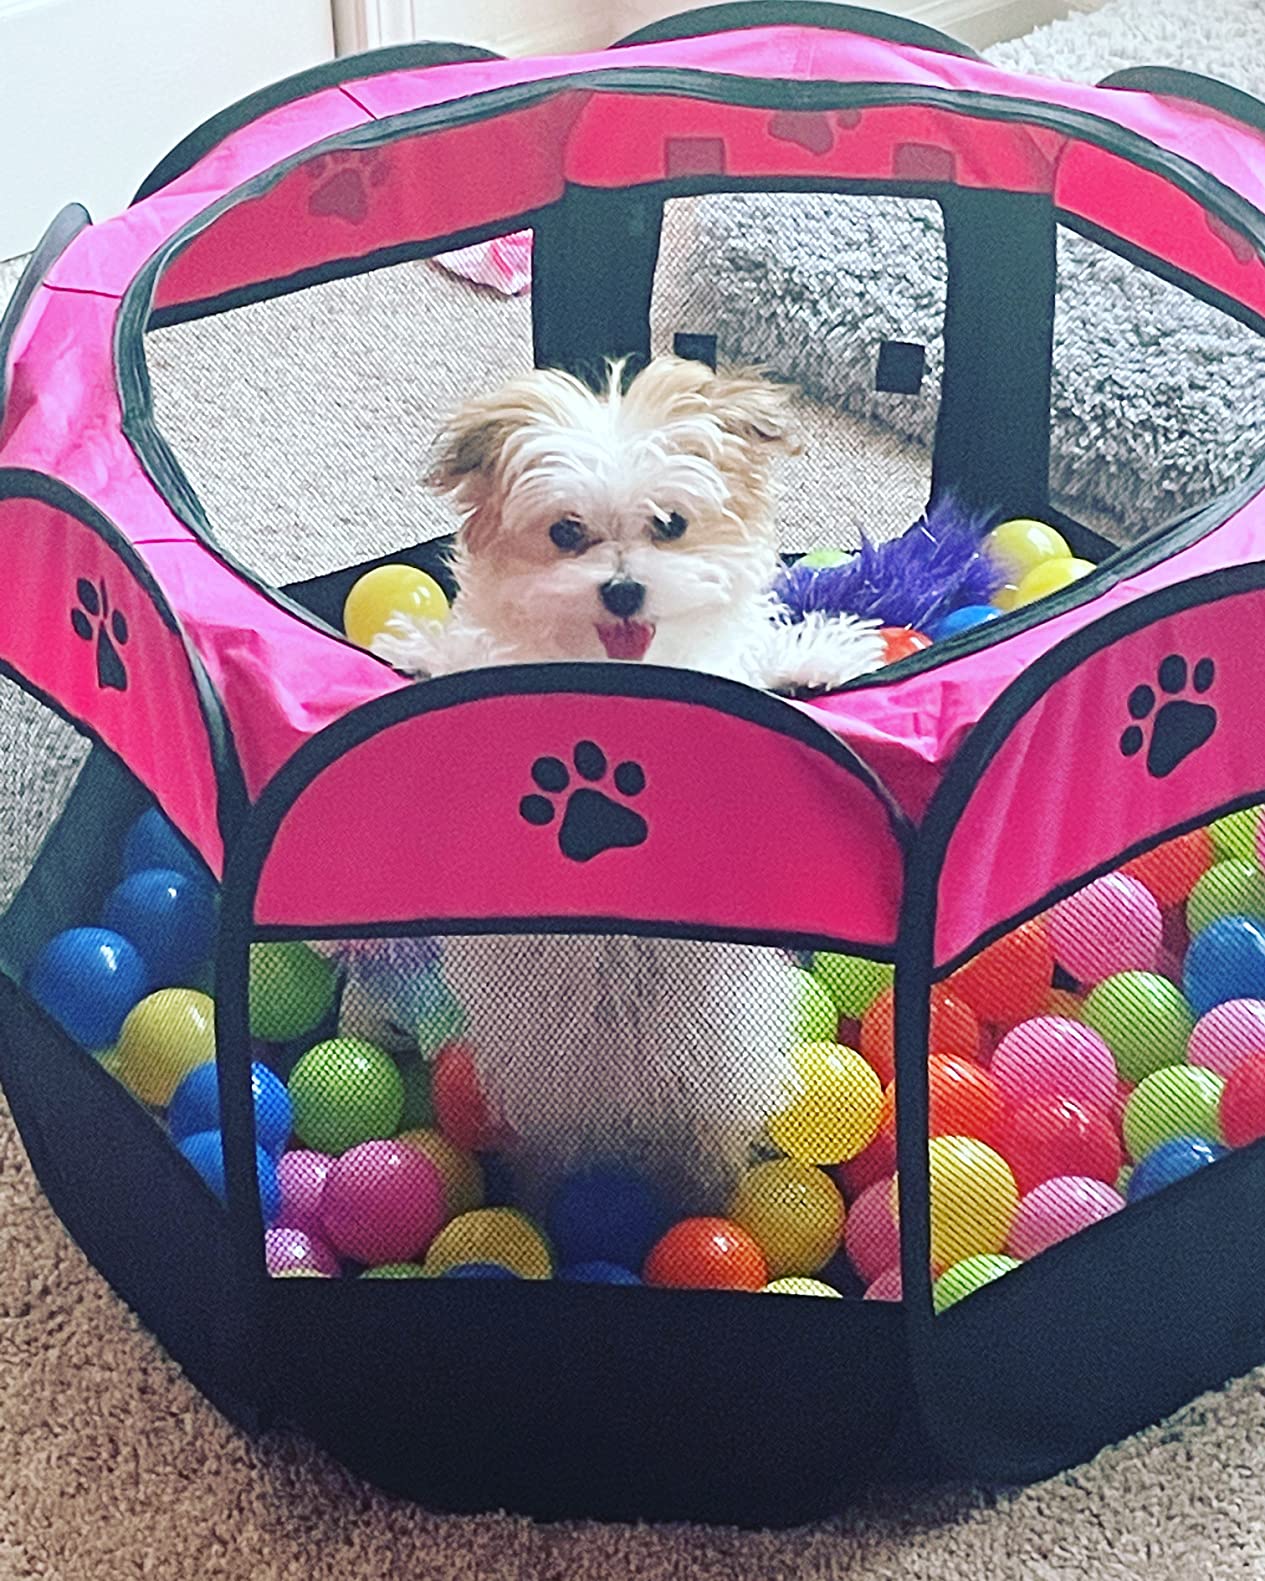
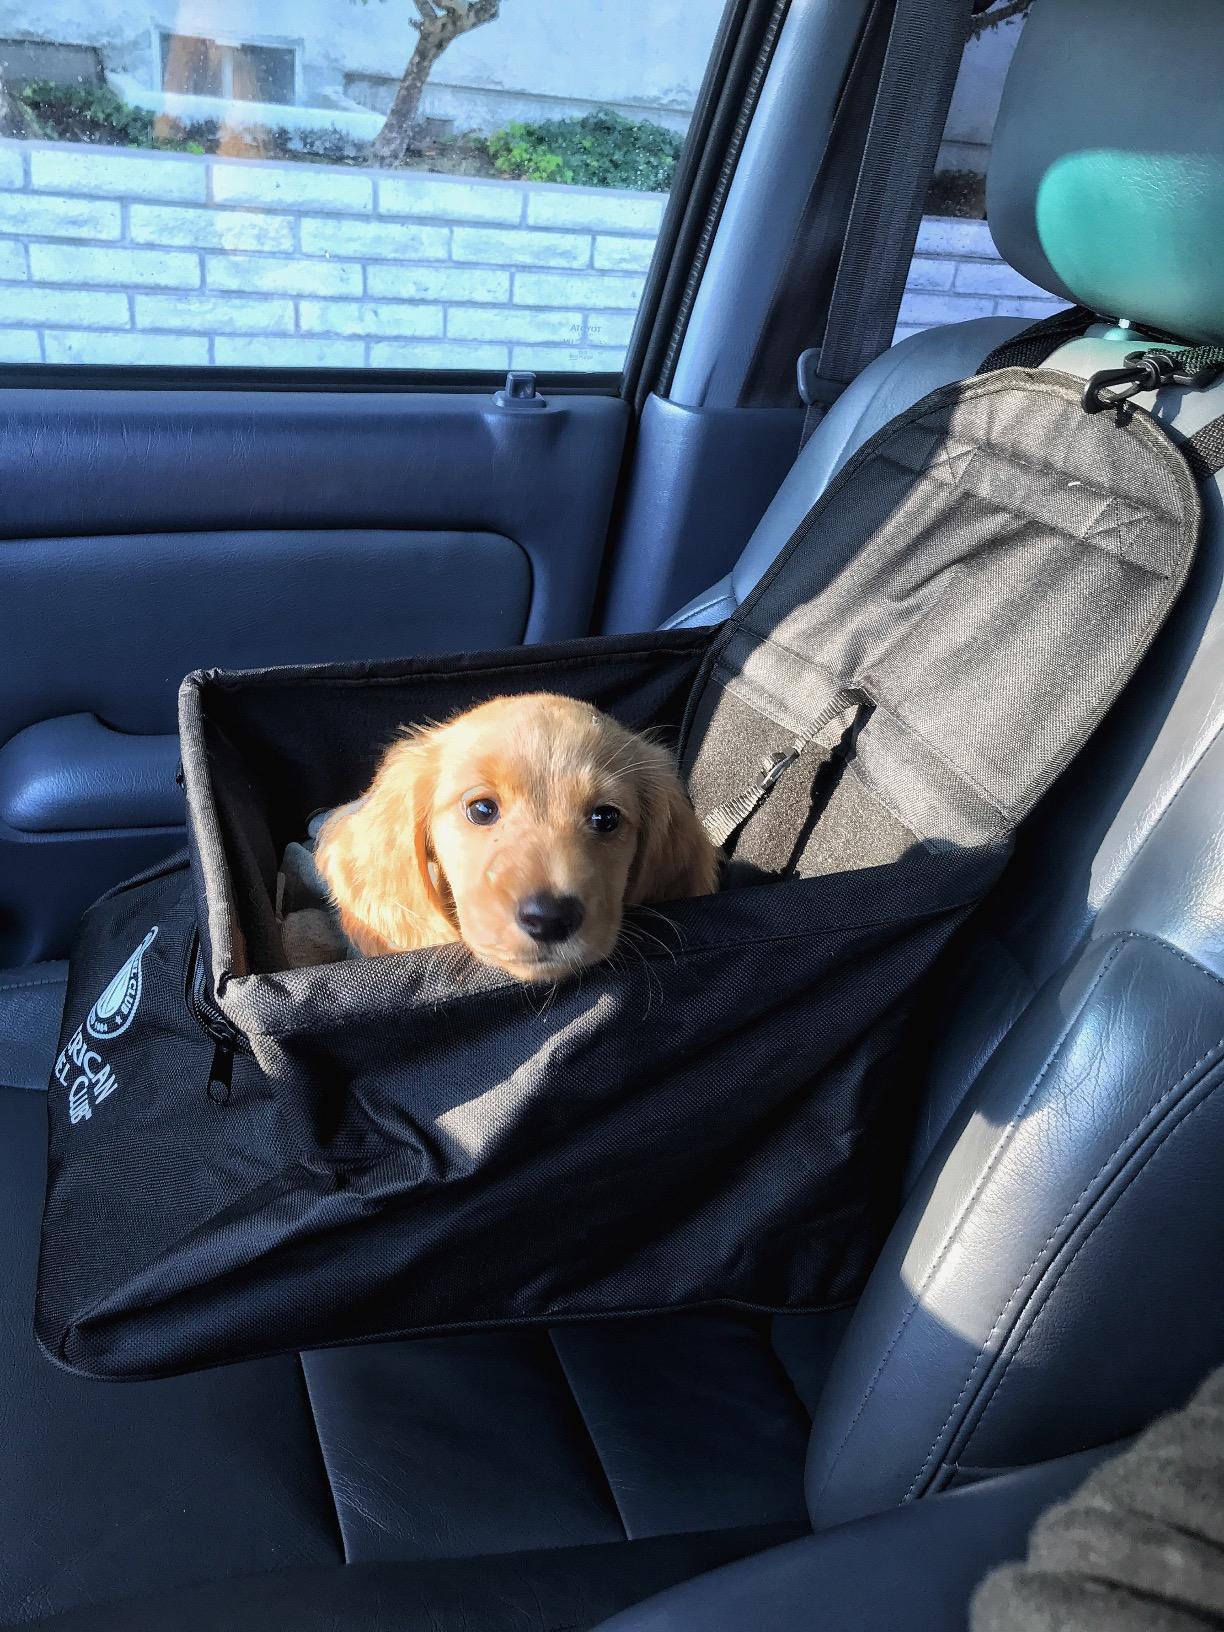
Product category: items_kennel
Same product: no